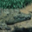
Label: crocodile